Warrender Baths Club

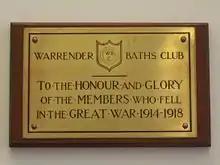
Warrender Baths Club war memorial

In 1886 the Warrender Private Baths Company Ltd. built a private swimming baths in Edinburgh. The land was bought from Sir George Warrender, MP and the baths opened on 17 December 1887. Warrender Baths Club (Warrender) was established in 1888.